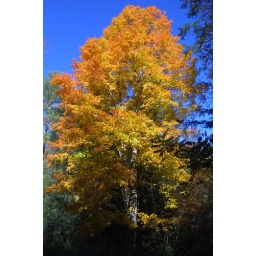
A colourful tree in the blue ridge mountains, autumn 2004